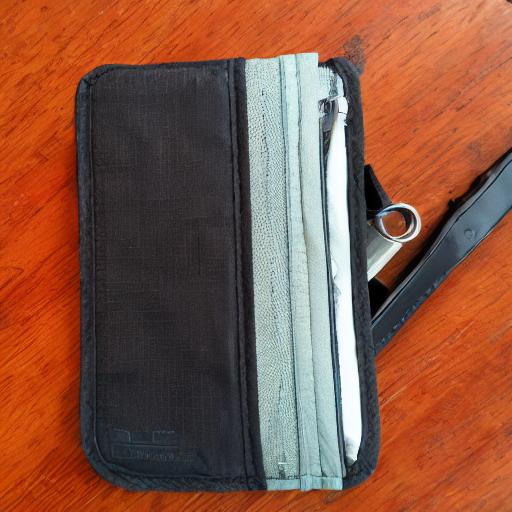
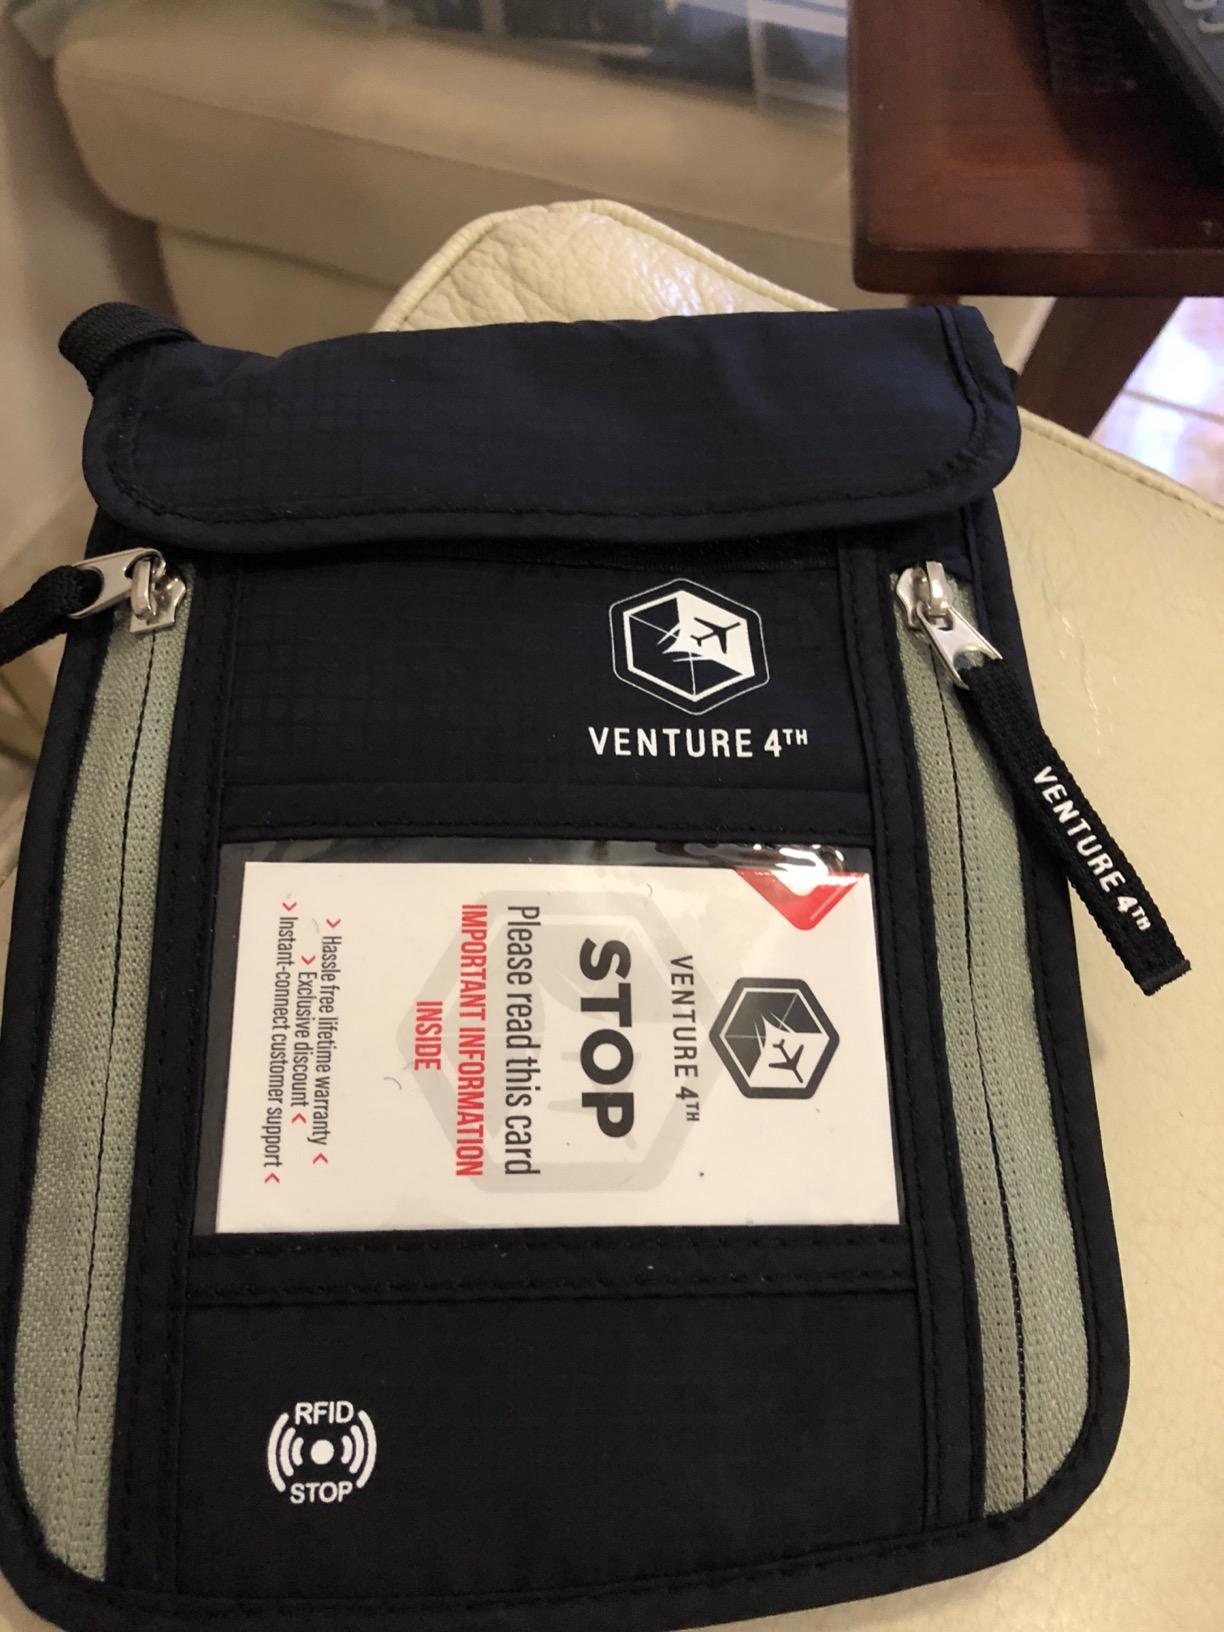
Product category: accessories_wallet
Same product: no